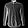
Label: Shirt